Sone Ka Dil Lohe Ke Haath

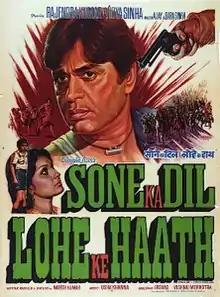

Sone Ka Dil Lohe Ke Haath is a 1978 Bollywood action film directed by Naresh Kumar. Kumar stars in a physically demanding and tension-filled role. The film did "average box office."